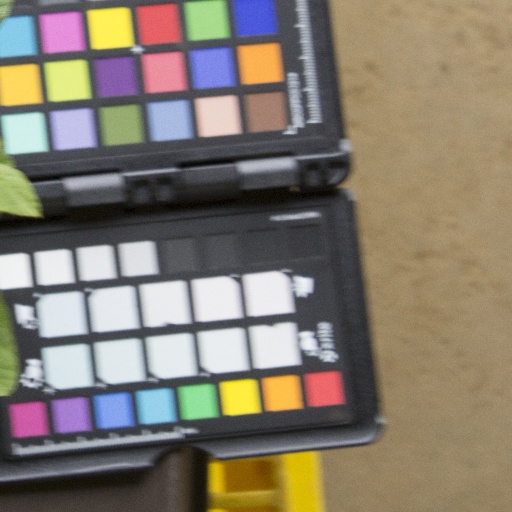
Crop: soybean